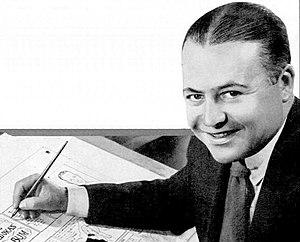
Ham Fisher né le 24 septembre 1900 à Wilkes-Barre en Pennsylvanie et mort le 27 décembre 1955 à New York est un auteur de comics dont la création principale est Joe Palooka.
La bande dessinée aux États-Unis apparaît en 1842 mais il faut attendre le développement de la presse écrite pour que celle-ci se développe. En effet, les éditeurs de journaux proposent dans les dernières pages des quotidiens des comic strips qui servent entre autres à fidéliser le lecteur.